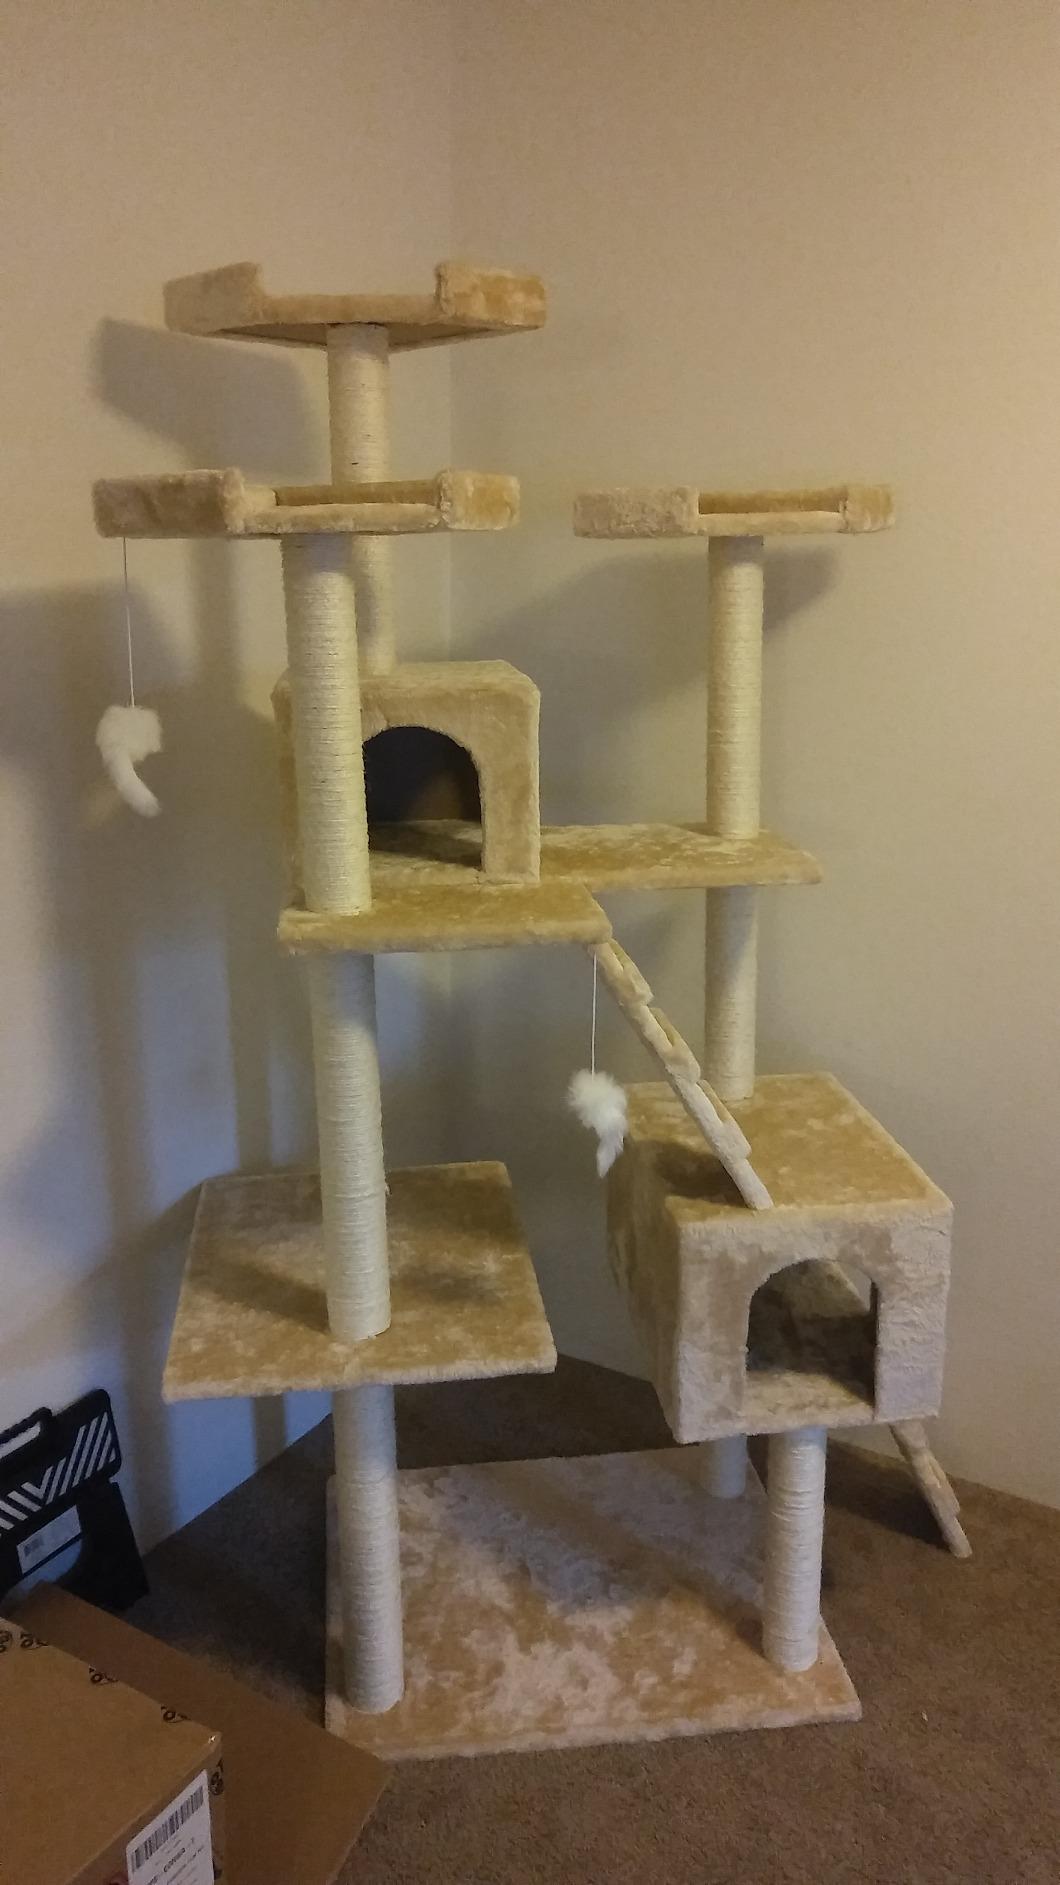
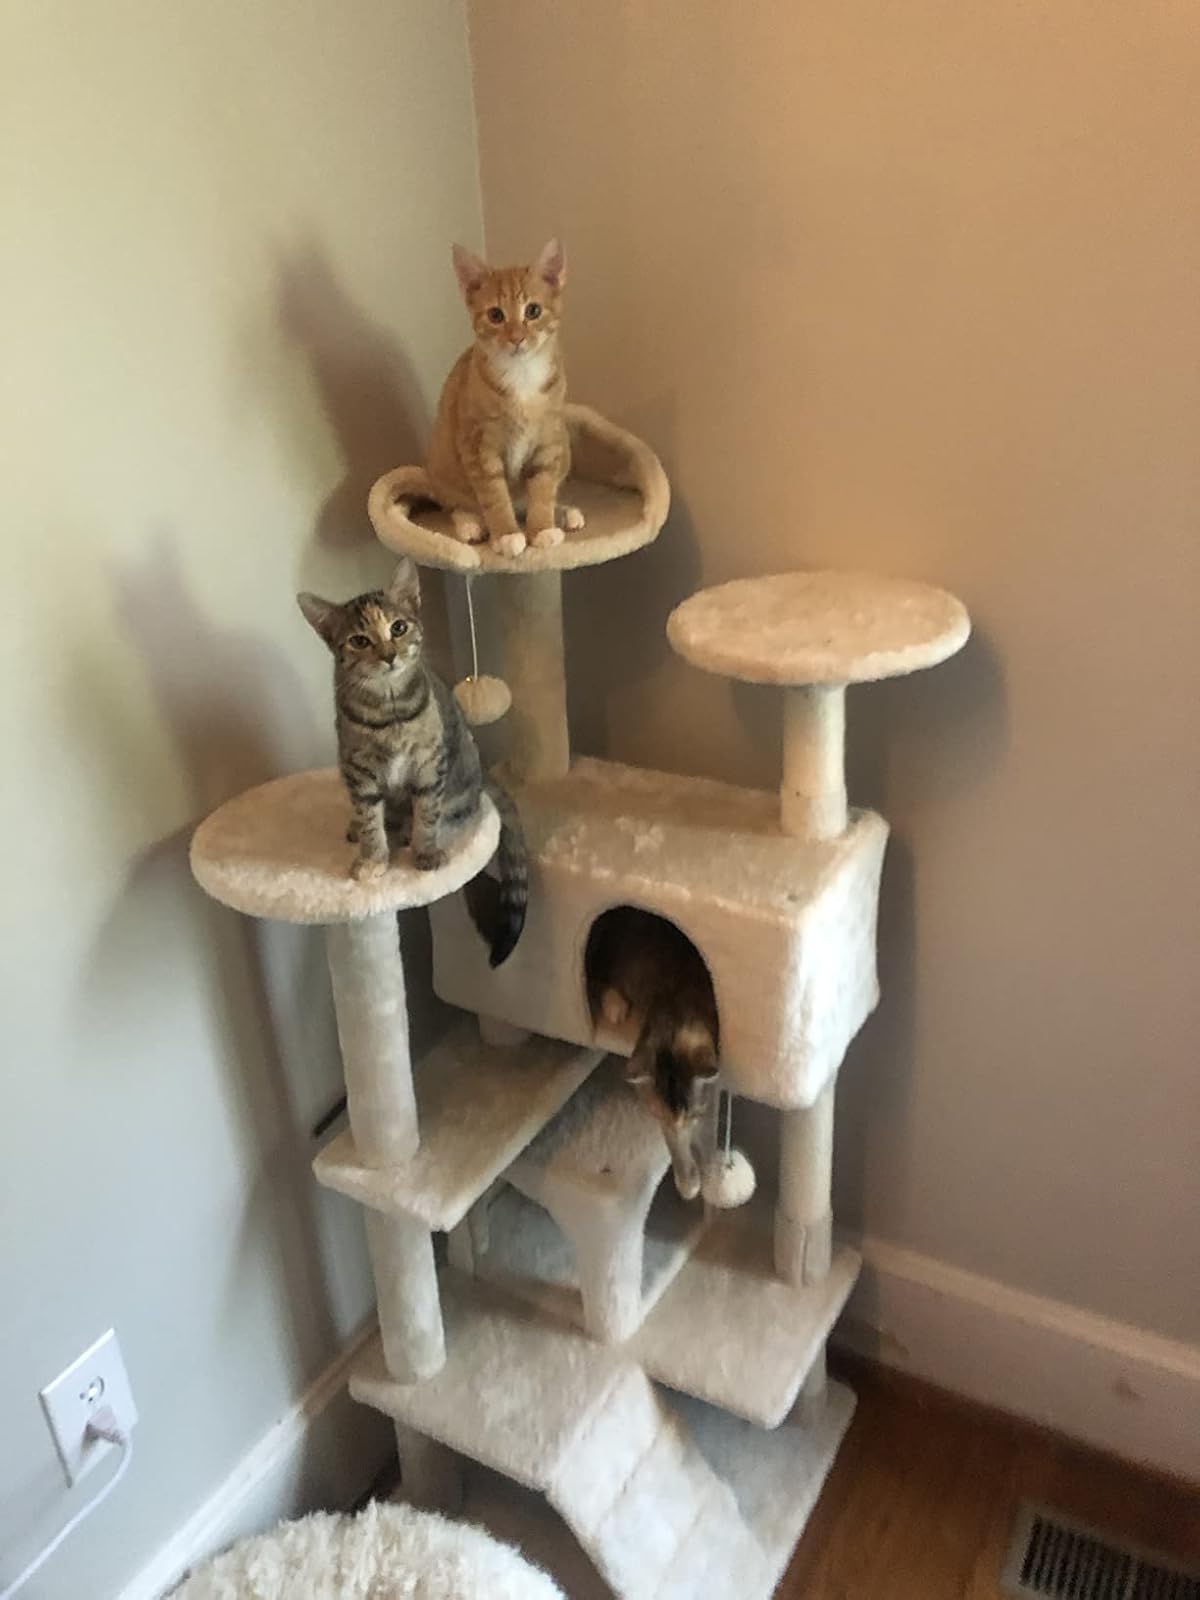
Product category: items_cat tree
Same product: no